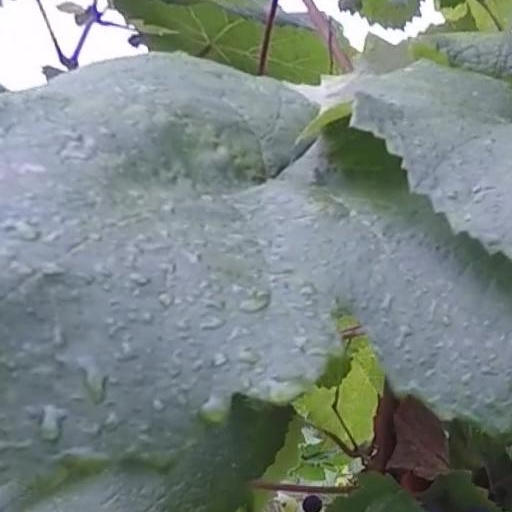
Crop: grape